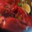
Label: lobster